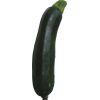
Label: dark_zucchini